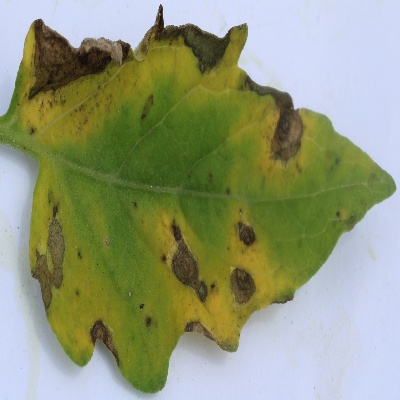
Crop: Tomato
Condition: septoria leaf spot